Northwoods Historic District

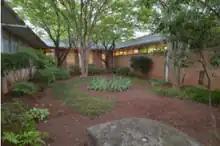
Interior Courtyard at Cary Reynolds Elementary

The Herb Butler Union Hall located at 5407 Buford Highway served as the home to the United Autoworkers, Local 10 until the closure of General Motors' Doraville Assembly in 2008. Designed by Phillip Windsor, the Herb Butler Union Hall is significant both architecturally and as a tangible reminder of the district's middle-class roots. The hall is named after James Herbert "Herb" Butler (November 4, 1927 – February 21, 2008), one of Local 10's most influential members who served the union for over 50 years.